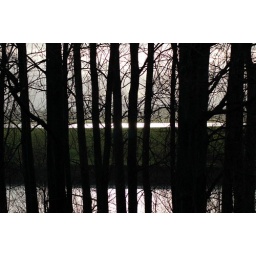
Poplar trees in water